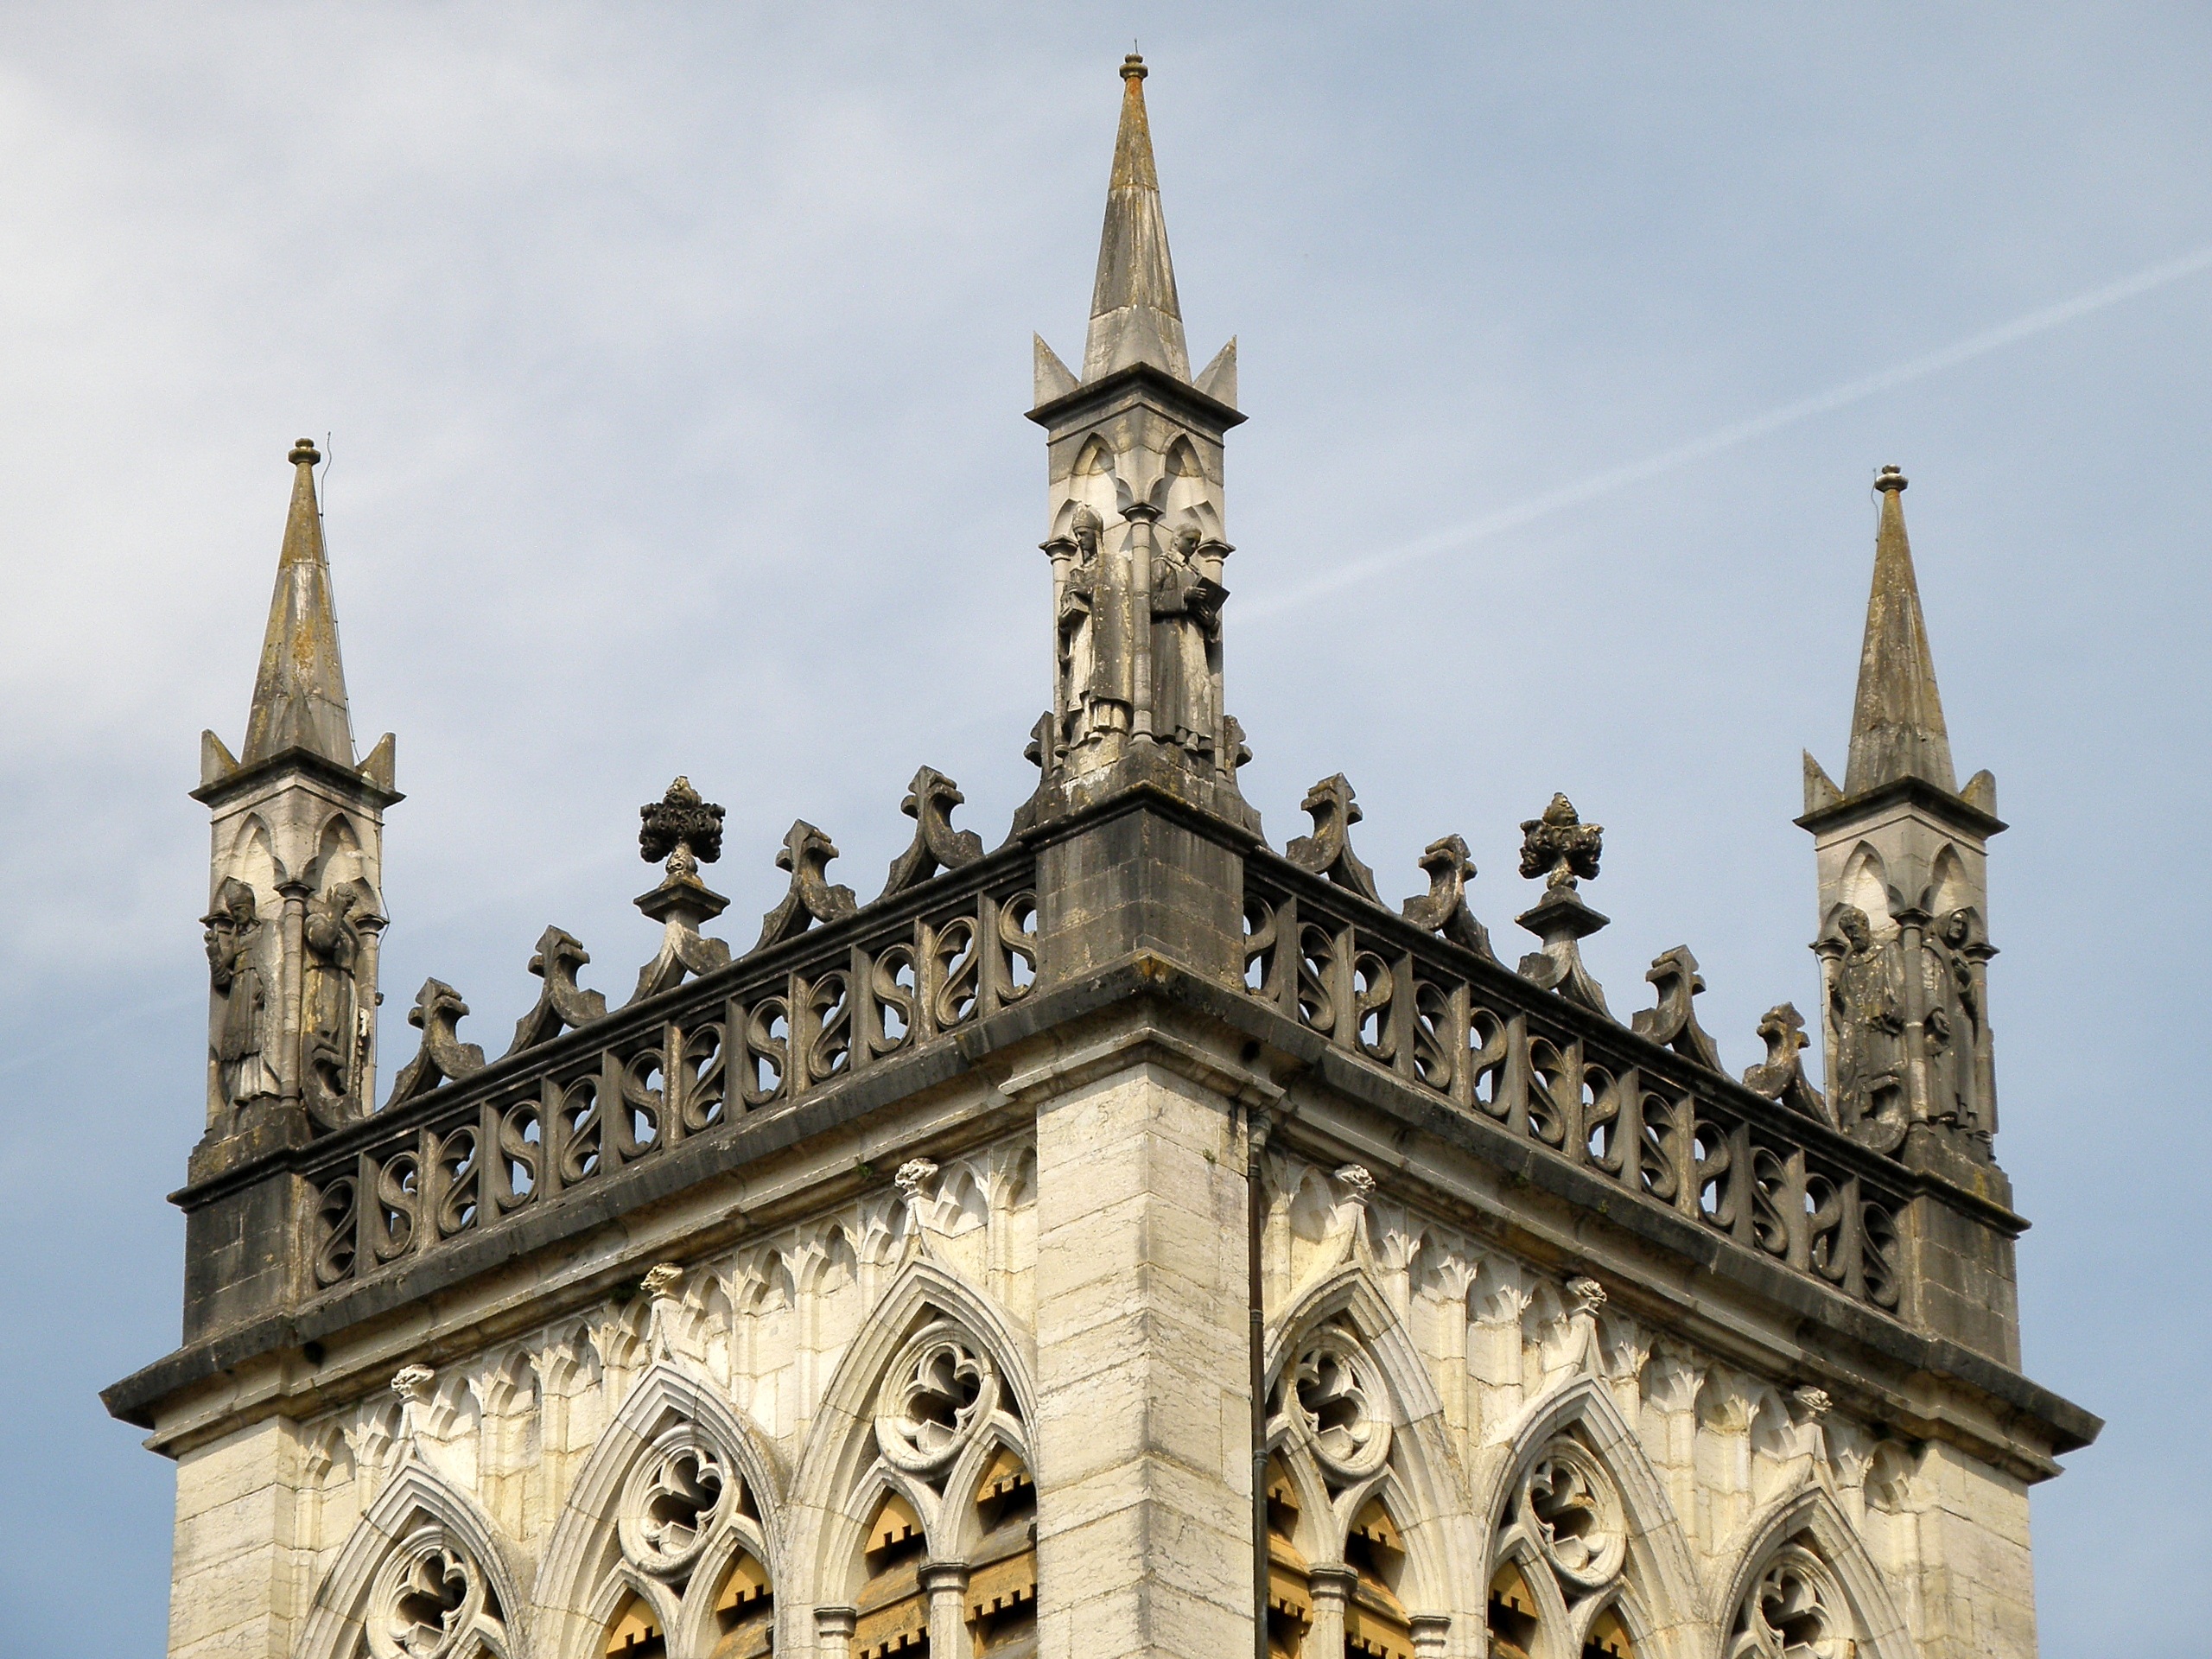
architecture, building, france, tower, landmark, facade, church, cathedral, historic, place of worship, bell tower, religious, spire, steeple, basilica, gothic architecture, belley, saint jean baptiste